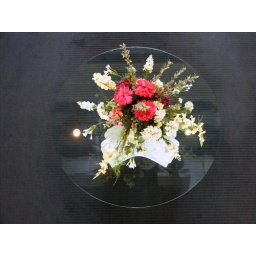
As seen in the building where our company headquarters is located. First floor lobby, looking down from the second floor.